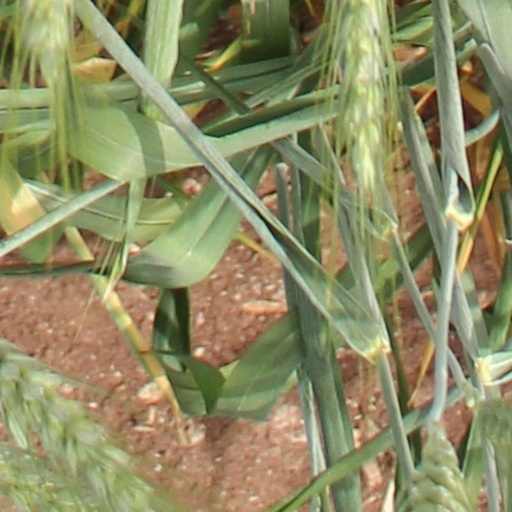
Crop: wheat